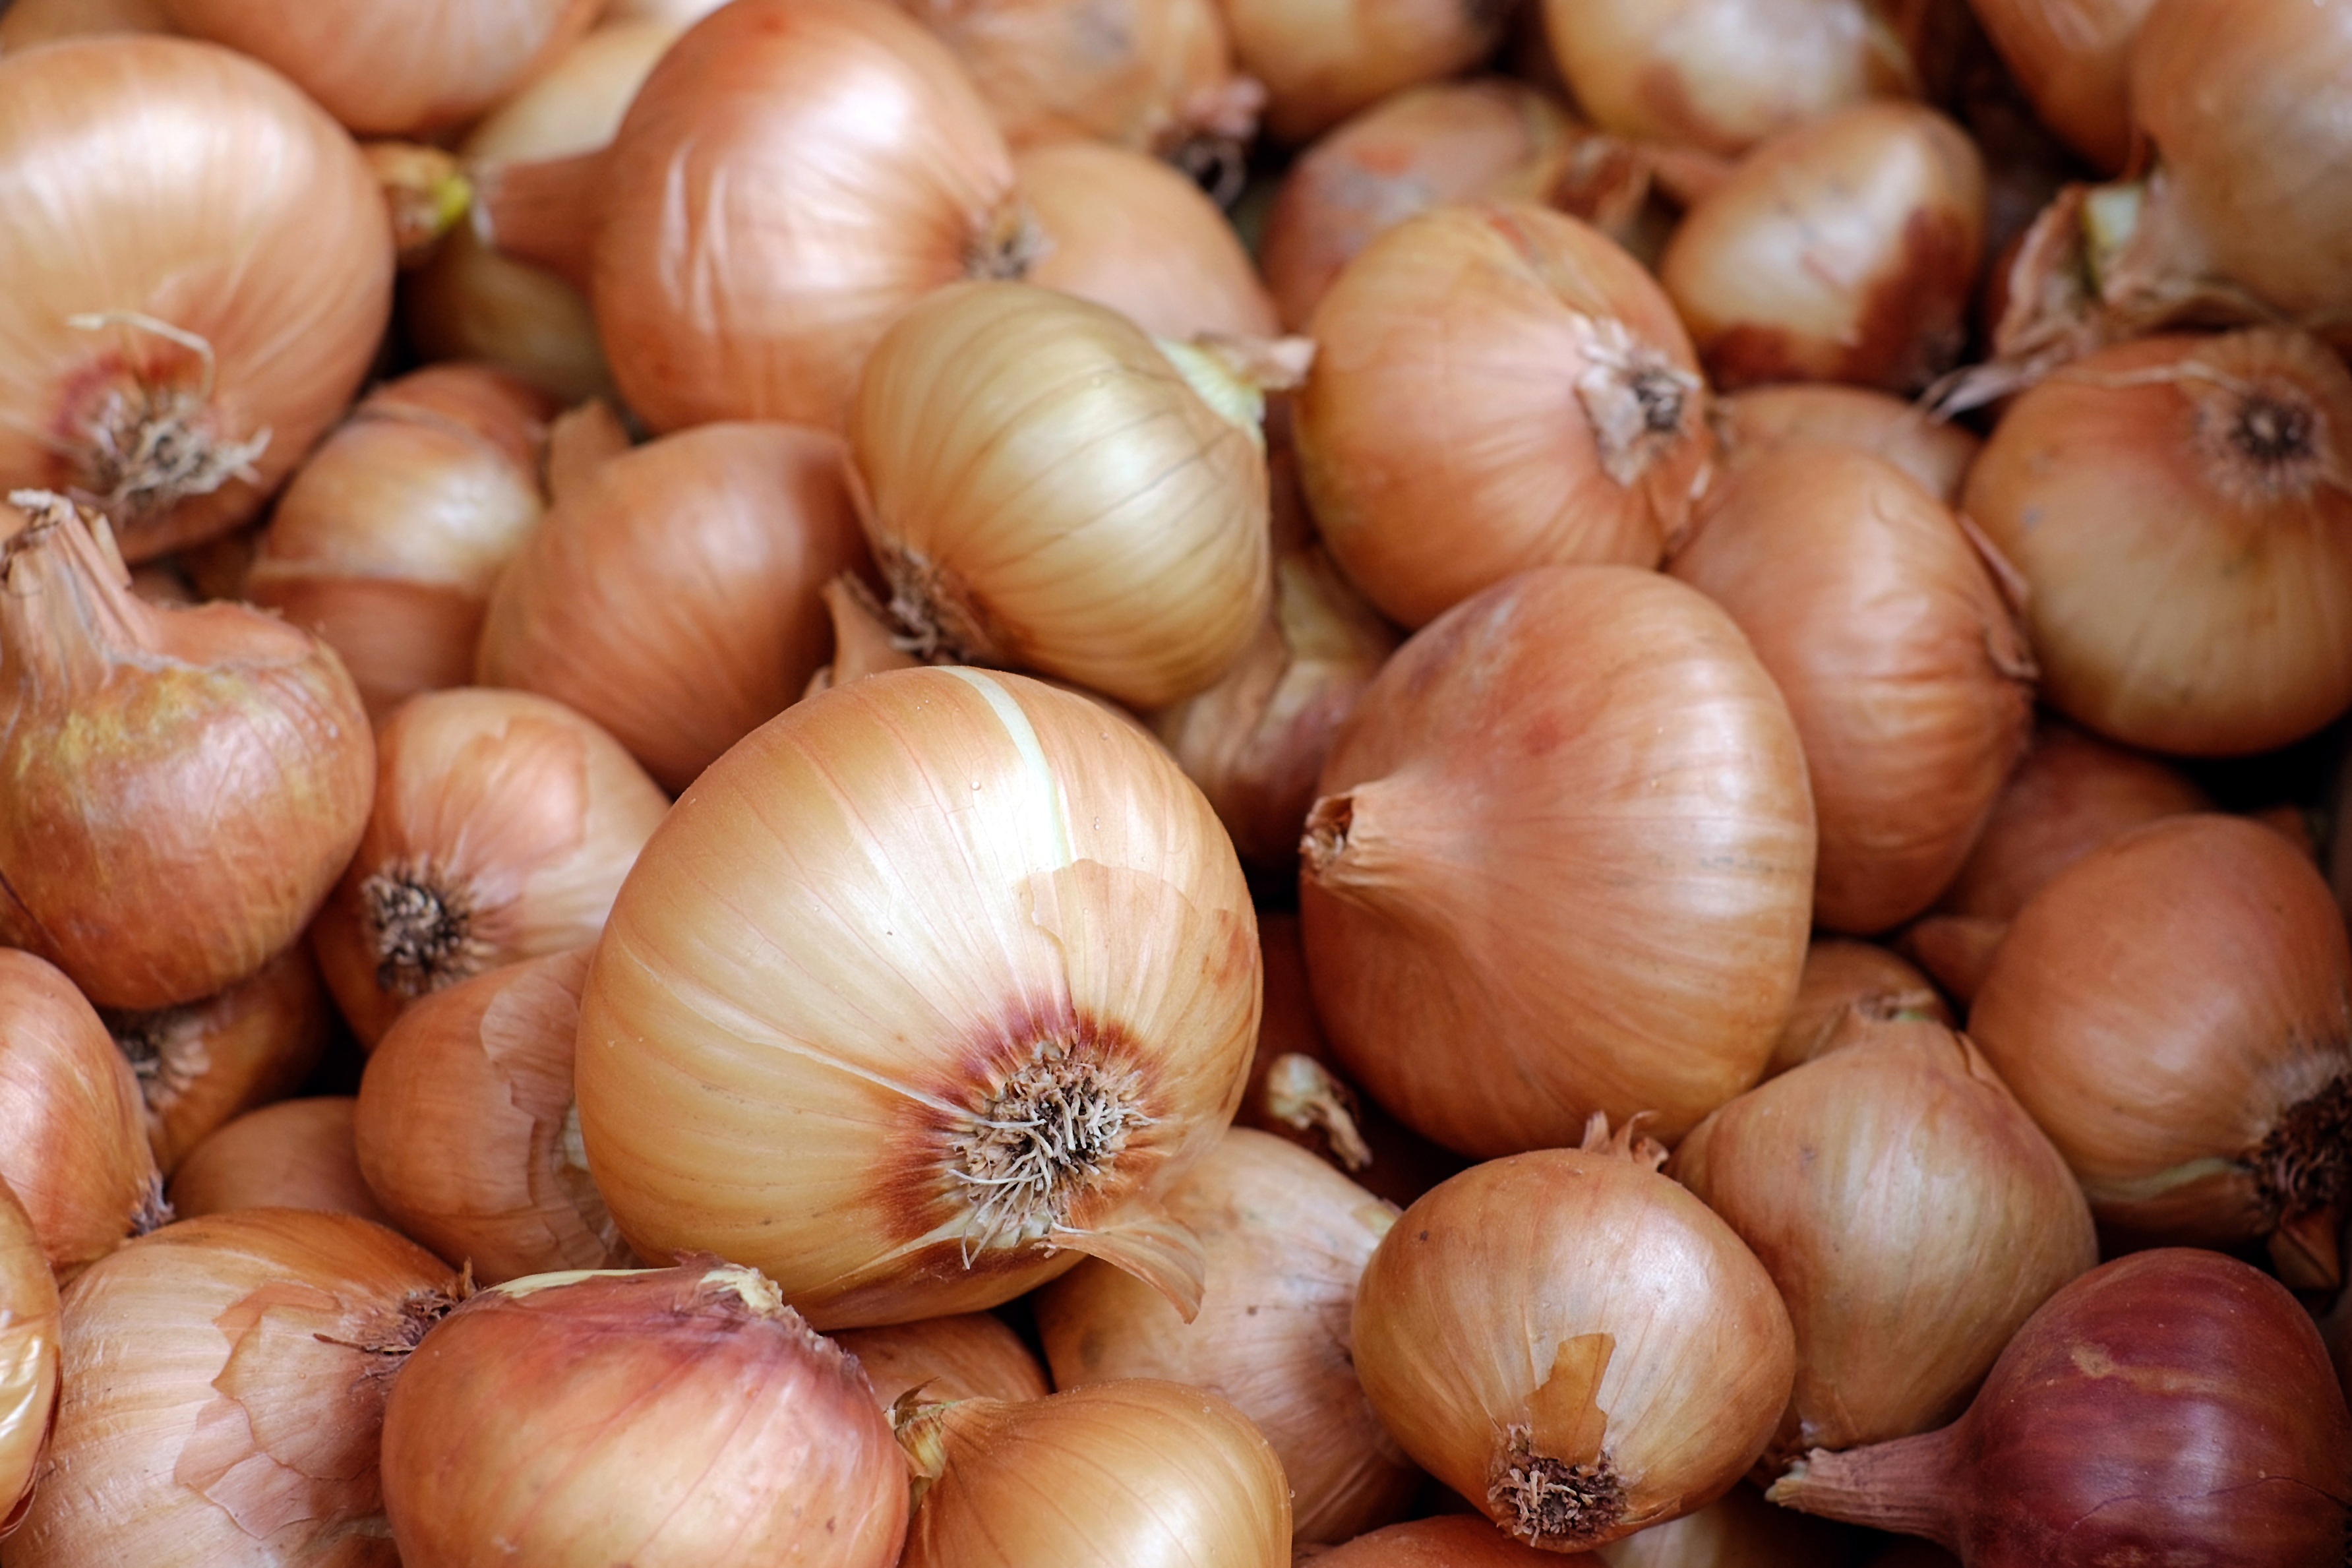
plant, food, produce, vegetable, healthy, onion, vegetables, onions, flowering plant, vegetable market, shallot, land plant, onion genus